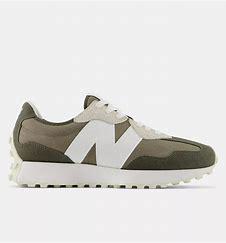
Brand: New
Model: Balance 327